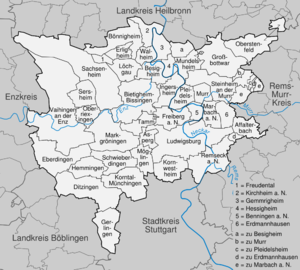
L’arrondissement de Louisbourg est un arrondissement de Bade-Wurtemberg situé dans le district de Stuttgart.